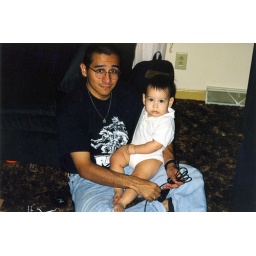
sitting in lap rifts shirt